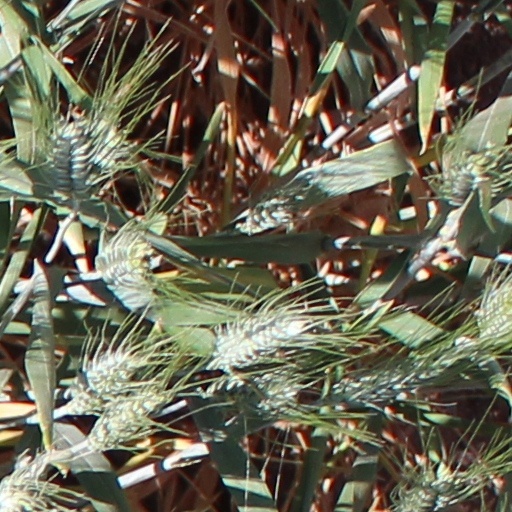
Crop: wheat